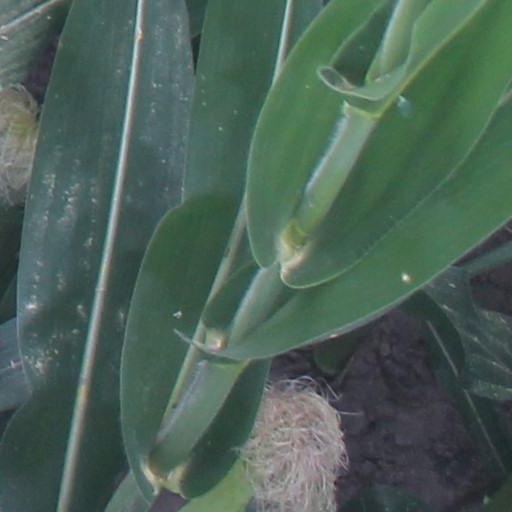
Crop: maize; corn